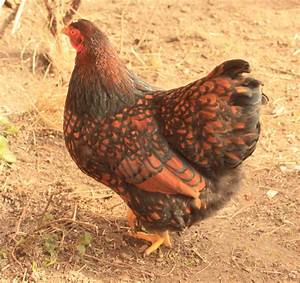
Label: gallina